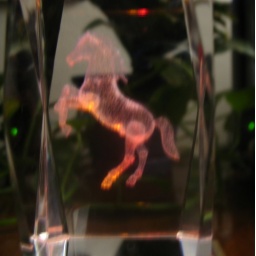
This is a little glass horse figurine suspended in glass and its stand fickers different colors.